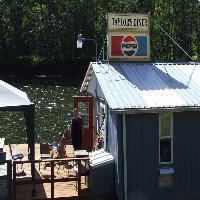
Weather: sun or clear